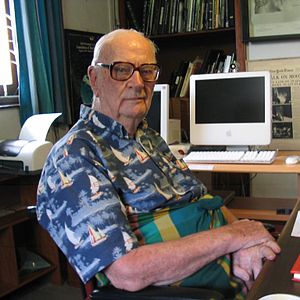
Døde i 2008 / Marts
Døde i 2008 er en liste over notable personer, der er afgået ved døden i 2008.